Victoria Forde

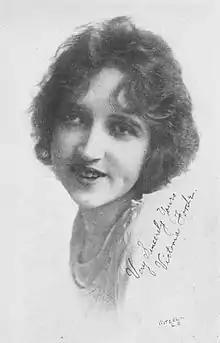
Forde in 1915

Victoria Forde (April 21, 1896 – July 24, 1964) was an American silent film actress.